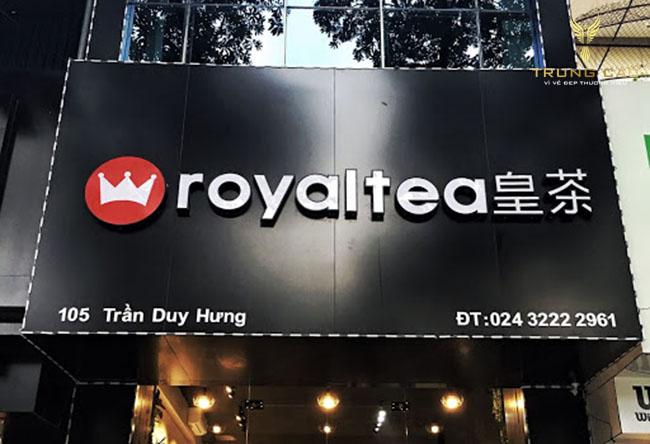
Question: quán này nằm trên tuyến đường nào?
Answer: quán này nằm trên đường trần duy hưng